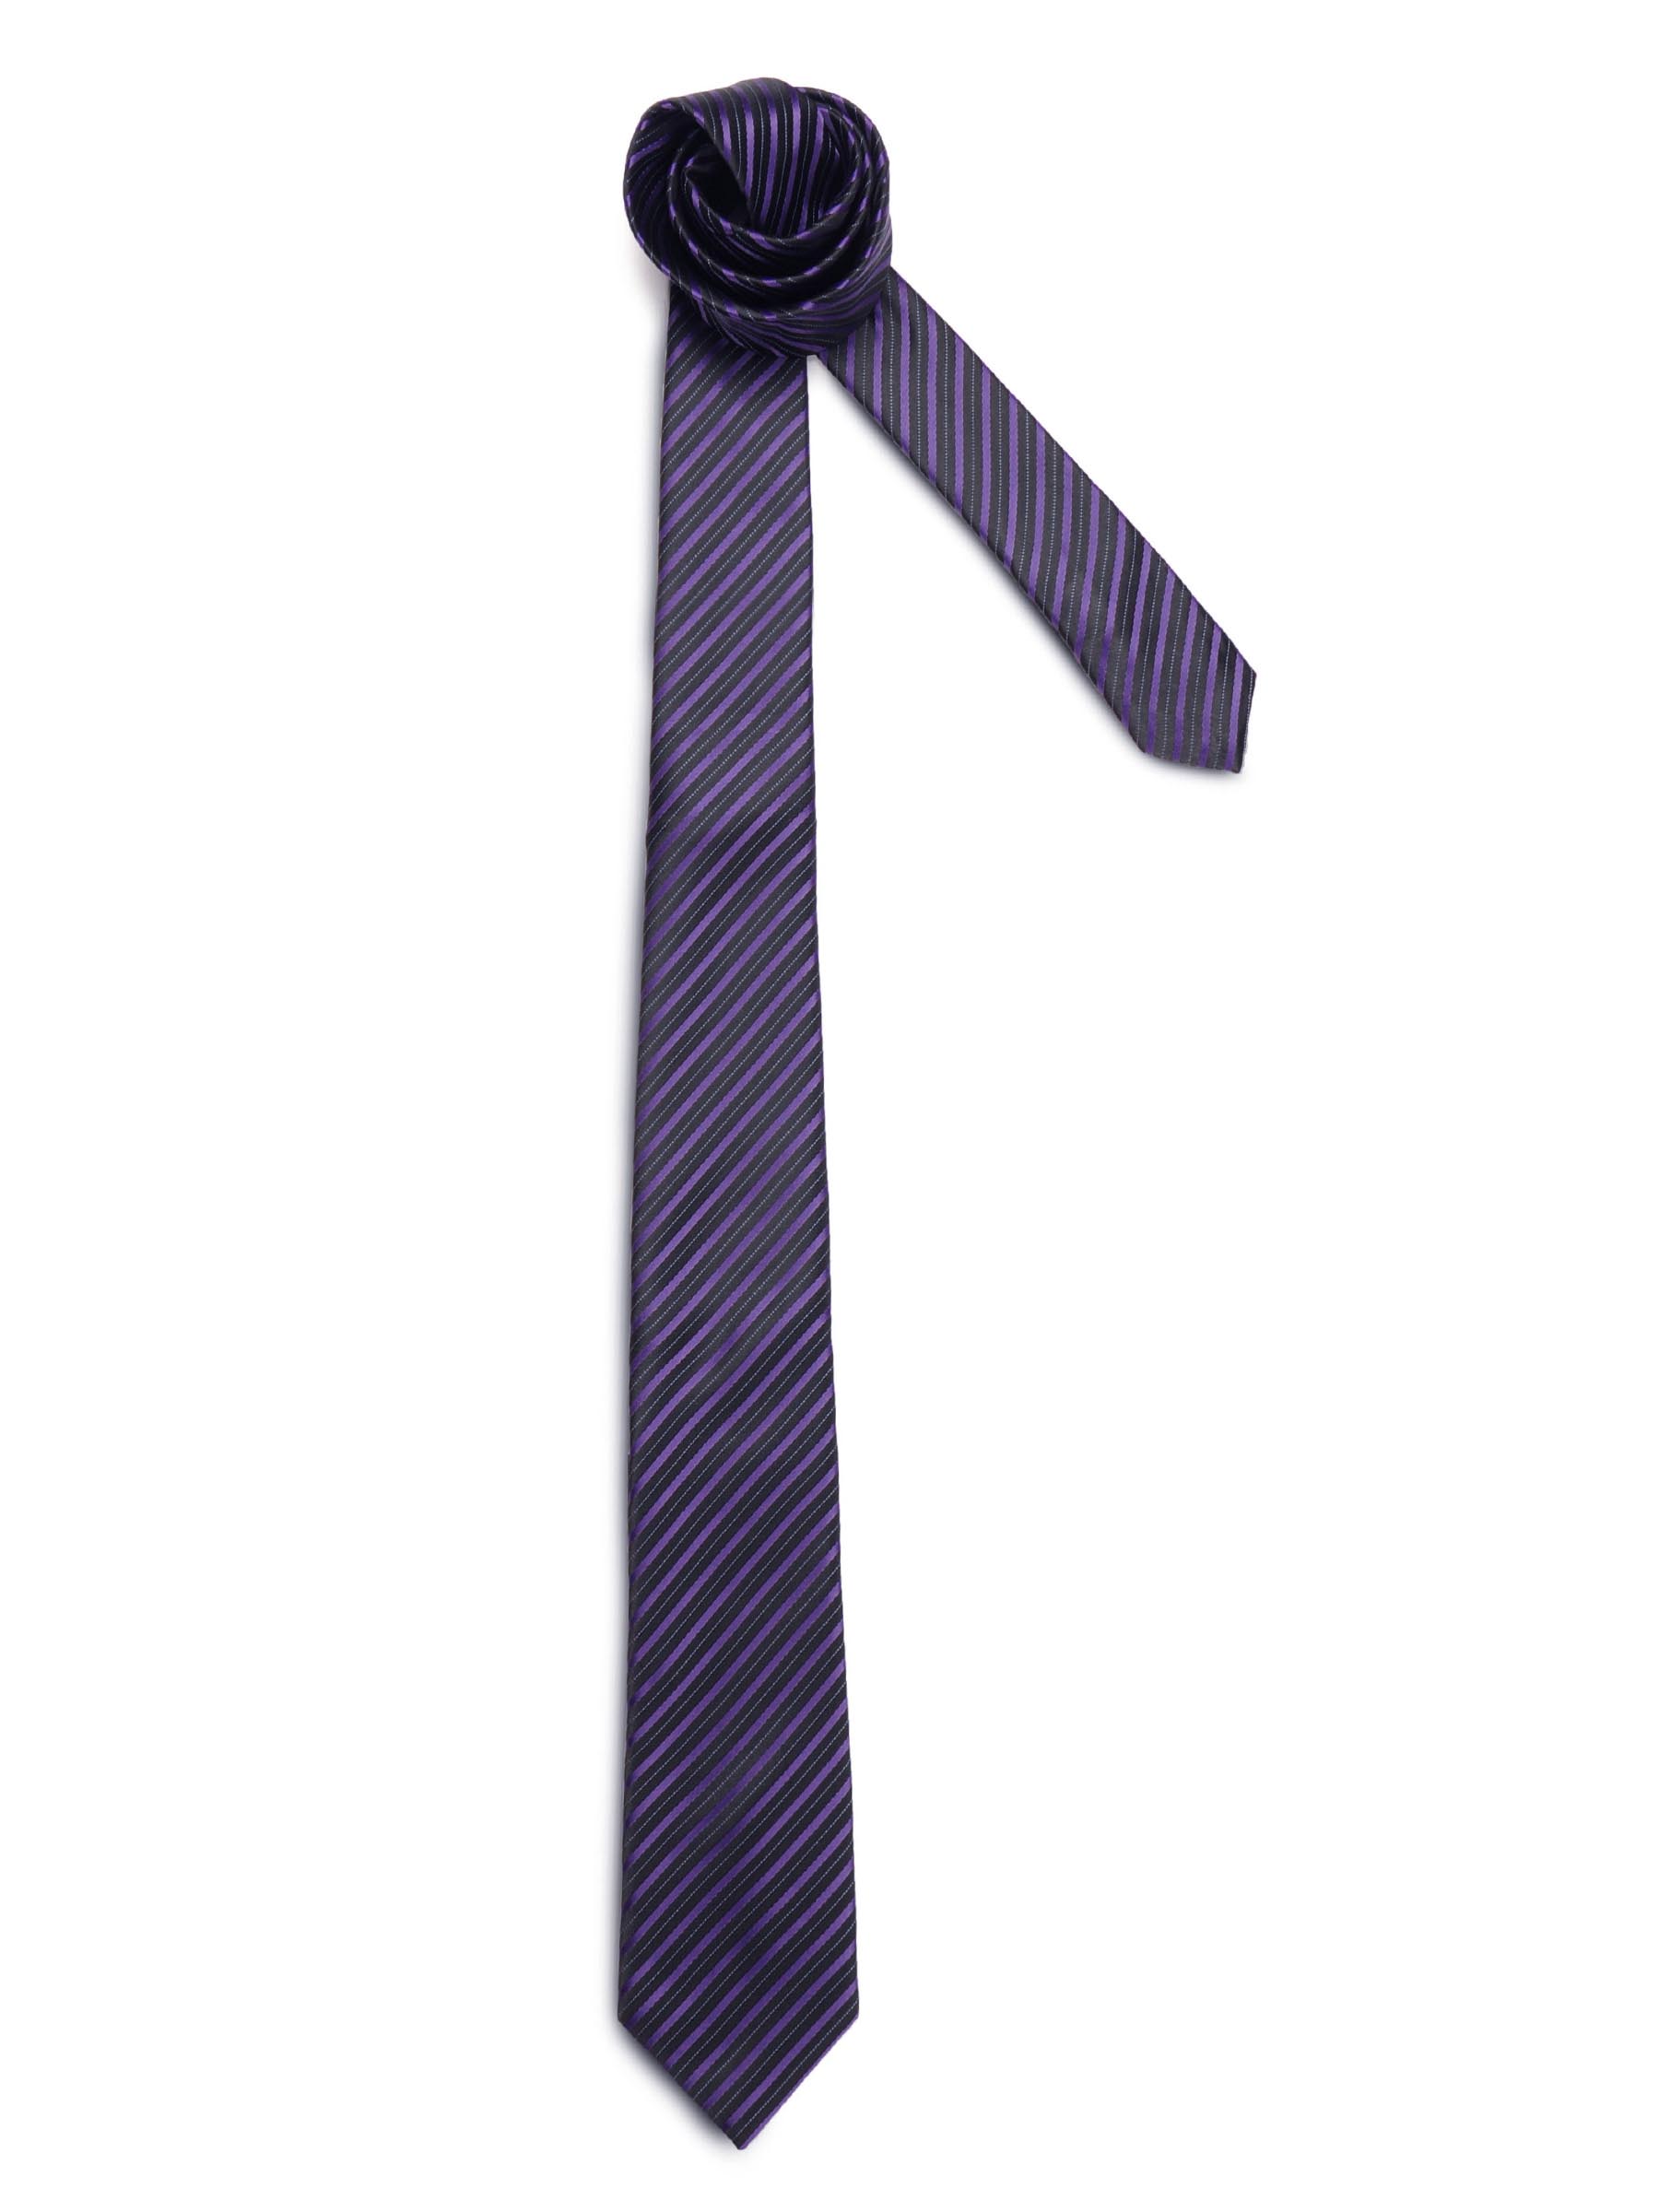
Turtle Men Stripes Purple Ties
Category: Accessories / Ties / Ties
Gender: Men
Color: Purple
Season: Fall 2011
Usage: Formal